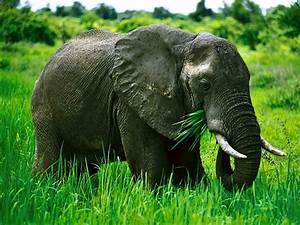
Label: elephant